Canton of Málaga

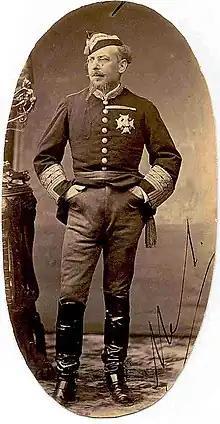
General Manuel Pavía.

On 8 August, after "pacifying" Cádiz and its province, General Manuel Pavía went to Córdoba to fall from there on the cantons of Granada and Málaga. On 12 August, Pavía entered Granada meeting no resistance. He immediately ordered the disarmament of the insurgents in the capital and the province, thus putting an end to the canton of Granada. He then set off for Málaga, defying the government's orders not to go there.